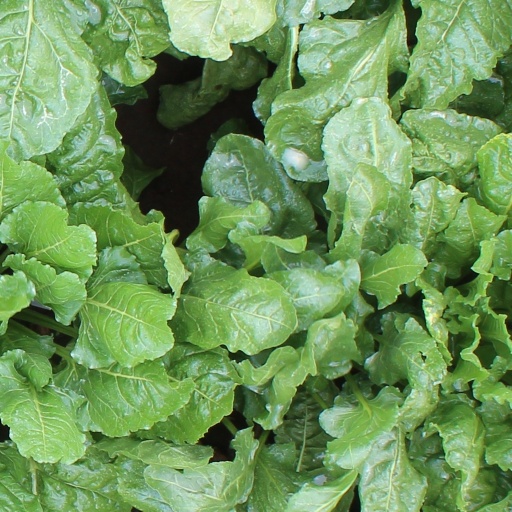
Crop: sugar beet